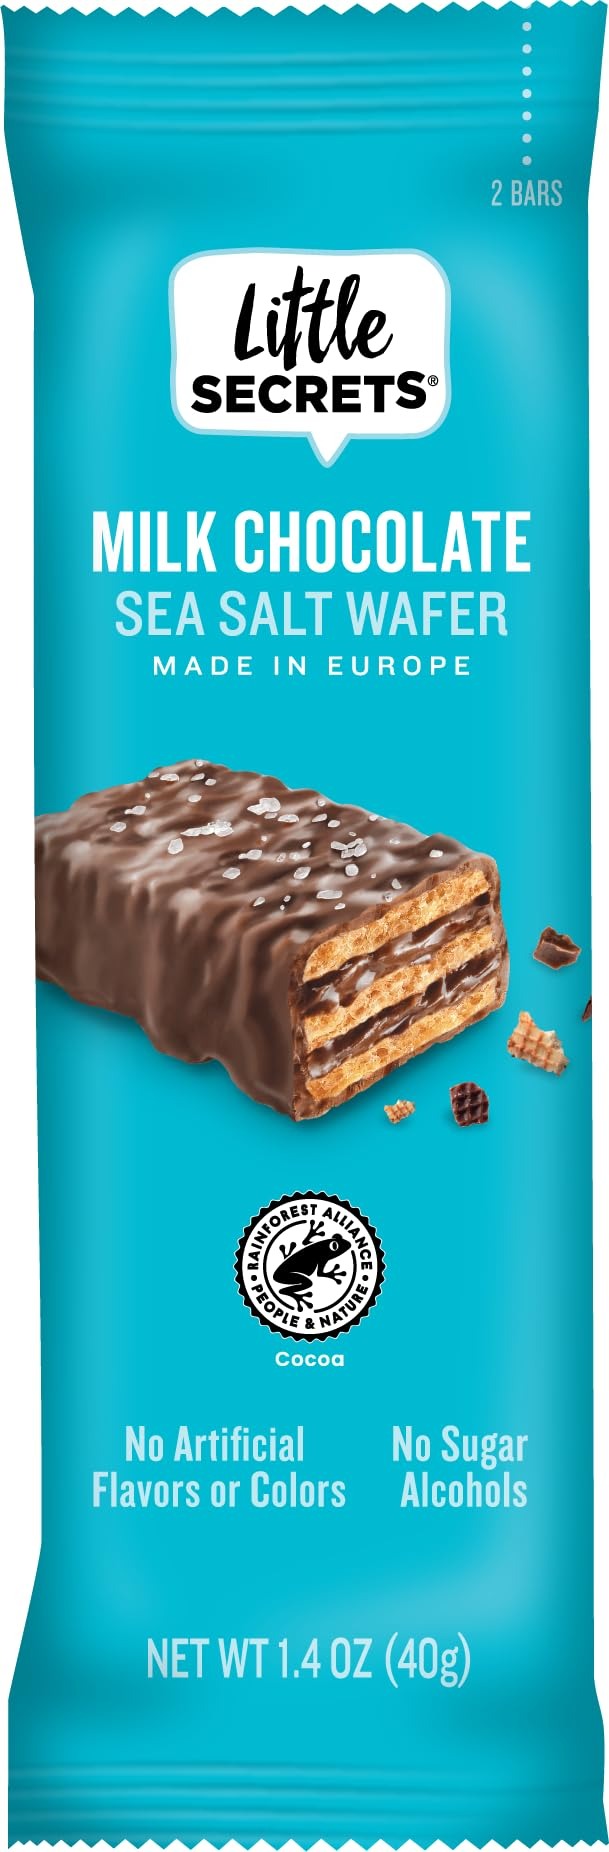
Item Name: Little Secrets Milk Chocolate Crispy Wafers | 1 Twin Pack | Made in Europe | Nothing Artificial & No Sugar Alcohols | Sustainable Cocoa | 1.4oz, Pack of 1
Bullet Point 1: SHARING OPTIONAL: Each order includes 1 full sized bars of Milk Chocolate & Sea Salt Crispy Wafers. Perfect as an afternoon pick-me-up, packing in your kiddo's lunchbox or a post-workout snack.
Bullet Point 2: SNACK BETTER: Little Secrets satisfies your chocolate craving in perfectly balanced bites. We use high-quality ingredients to make chocolate snacks that curbs hunger without weighing you down with sugar.
Bullet Point 3: SUPERIOR CHOCOLATE: Familiar chocolate favorites you love made with European cocoa, nothing artificial, and way less sugar. Absolutely no artificial ingredients, sweeteners, flavors or colors.
Product Description: Three perfectly crisp wafers layered between rich milk chocolate crème, drenched in European milk chocolate and flaky sea salt come together for an incredible combination of textures and flavors.
Value: 1.4
Unit: Ounce

Price: 2.67